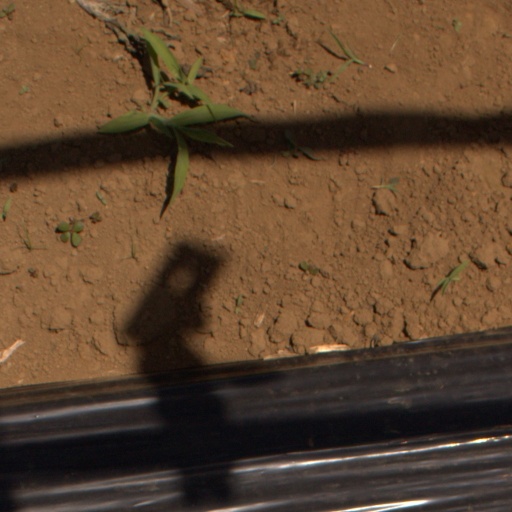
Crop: Jerusalem artichoke